Mohamoud Garad

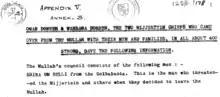
British Sudan Archive describing Shire Umbaal (with Italian spelling of Shira Um Belli) as heading the bellicosity against the Majeerteen Sultanate in the Habar Humbulle incident.

Transit Dhulbahante garesas were forts that were meant for conveyance to larger Dhulbahante garesa and were typically smaller. The main transit Dhulbahante garesa to the east was the Yabaayil Dhulbahante garesa, a transit site for travel to the Eyl Dhulbahante garesa. The main northern transit Dhulbahante garesa was the Hiilburaan Dhulbahante garesa, situated in the town of the same name.